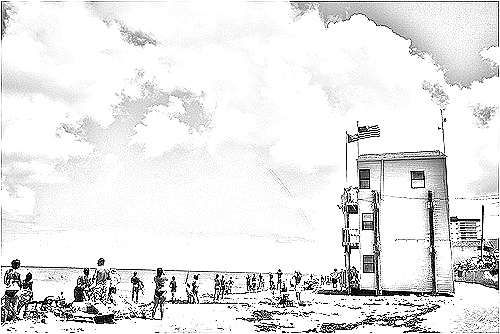
Portrait style: Sketch Portrait